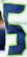
Number: 5